Louis Bonnier

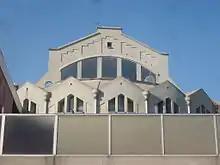
Butte-aux-Cailles swimming pool

Bonnier and Henri Sauvage were two of the main figures in the transition from Art nouveau to modern architecture.